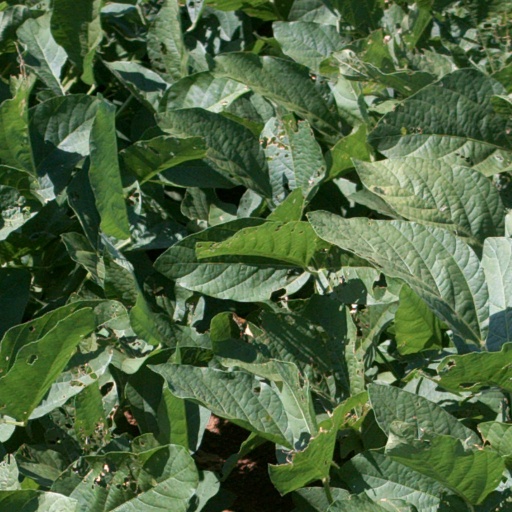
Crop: soybean